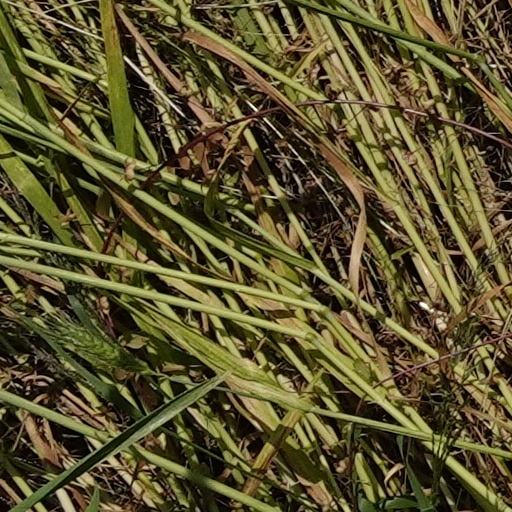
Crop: wheat